Pierre Nguyễn Văn Khảm

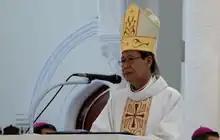
Bishop Pierre Khảm preached at his installation mass as Bishop of Mỹ Tho in 2014.

On July 26, 2014, he was appointed as Bishop of Roman Catholic Diocese of Mỹ Tho by Pope Francis, and was installed on August 30, 2014.